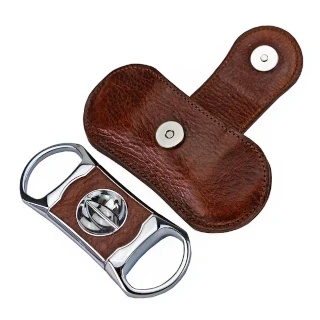
Brizard & Co. Antique Saddle Cigar V-Cutter
The V cutters feature a razor sharp V-cut style cutting blade and truly are the next step in cigar cutting technology. They have an exceptionally smooth action which almost feels “hydraulic”. These hefty precision cutting tools are made from solid stainless steel and have flawless chrome plating. They all come with a luxurious in and out full grain leather protective pouch which secures your cutter with a magnetic strap. Made in USA
Brand: Brizard & Co.
Category: Home & Garden > Smoking Accessories > Cigar Cutters & Punches